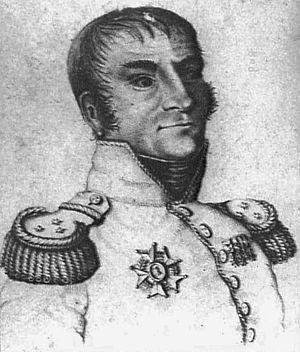
Pierre-Louis Binet, baron de Marcognet (1765-1854), général d'Empire.
Pierre-Louis Binet baron de Marcognet, né le 14 novembre 1765 à Croix-Chapeau et mort le 19 décembre 1854 à Paris, est un général français de la Révolution et de l’Empire.